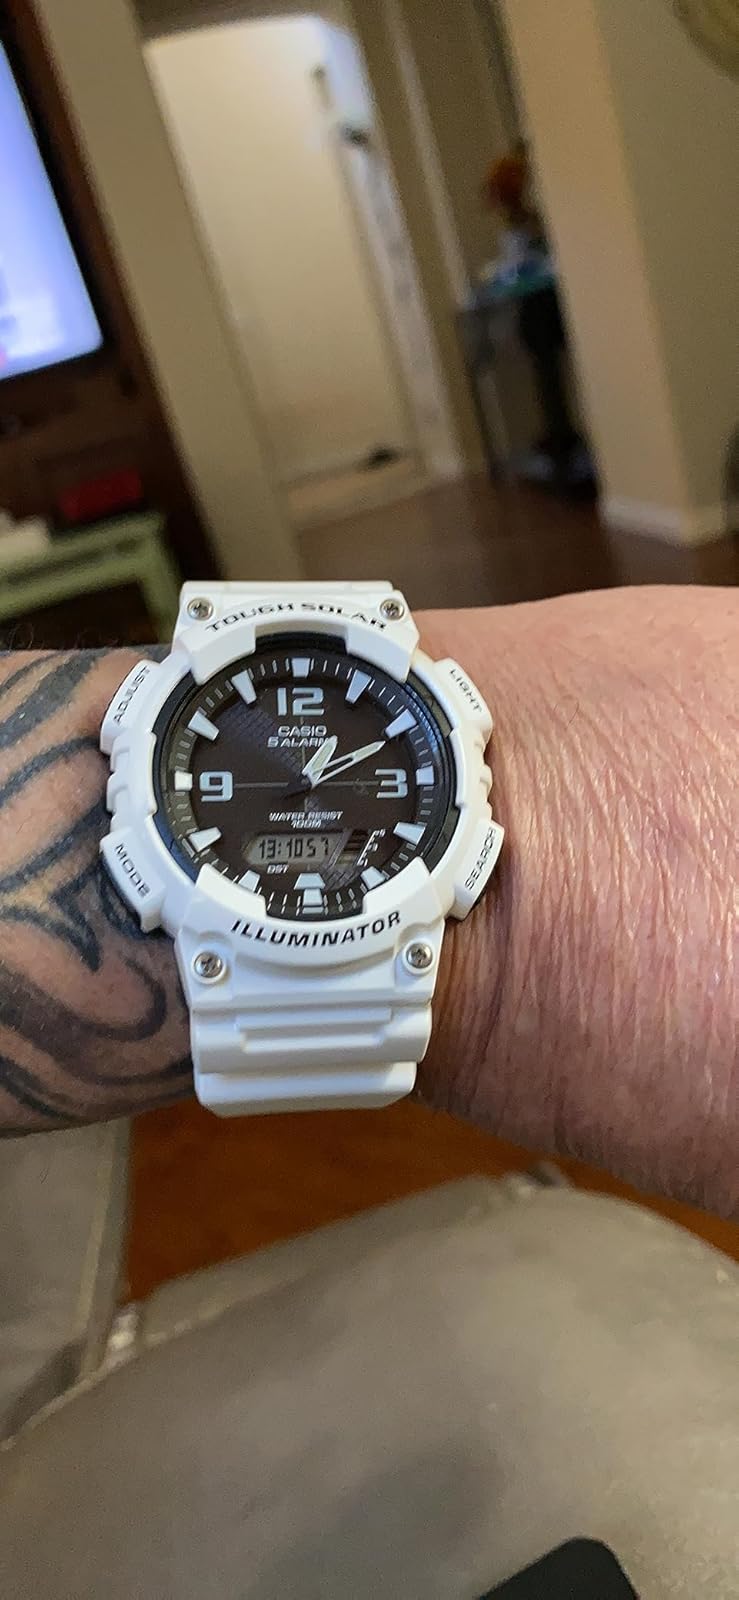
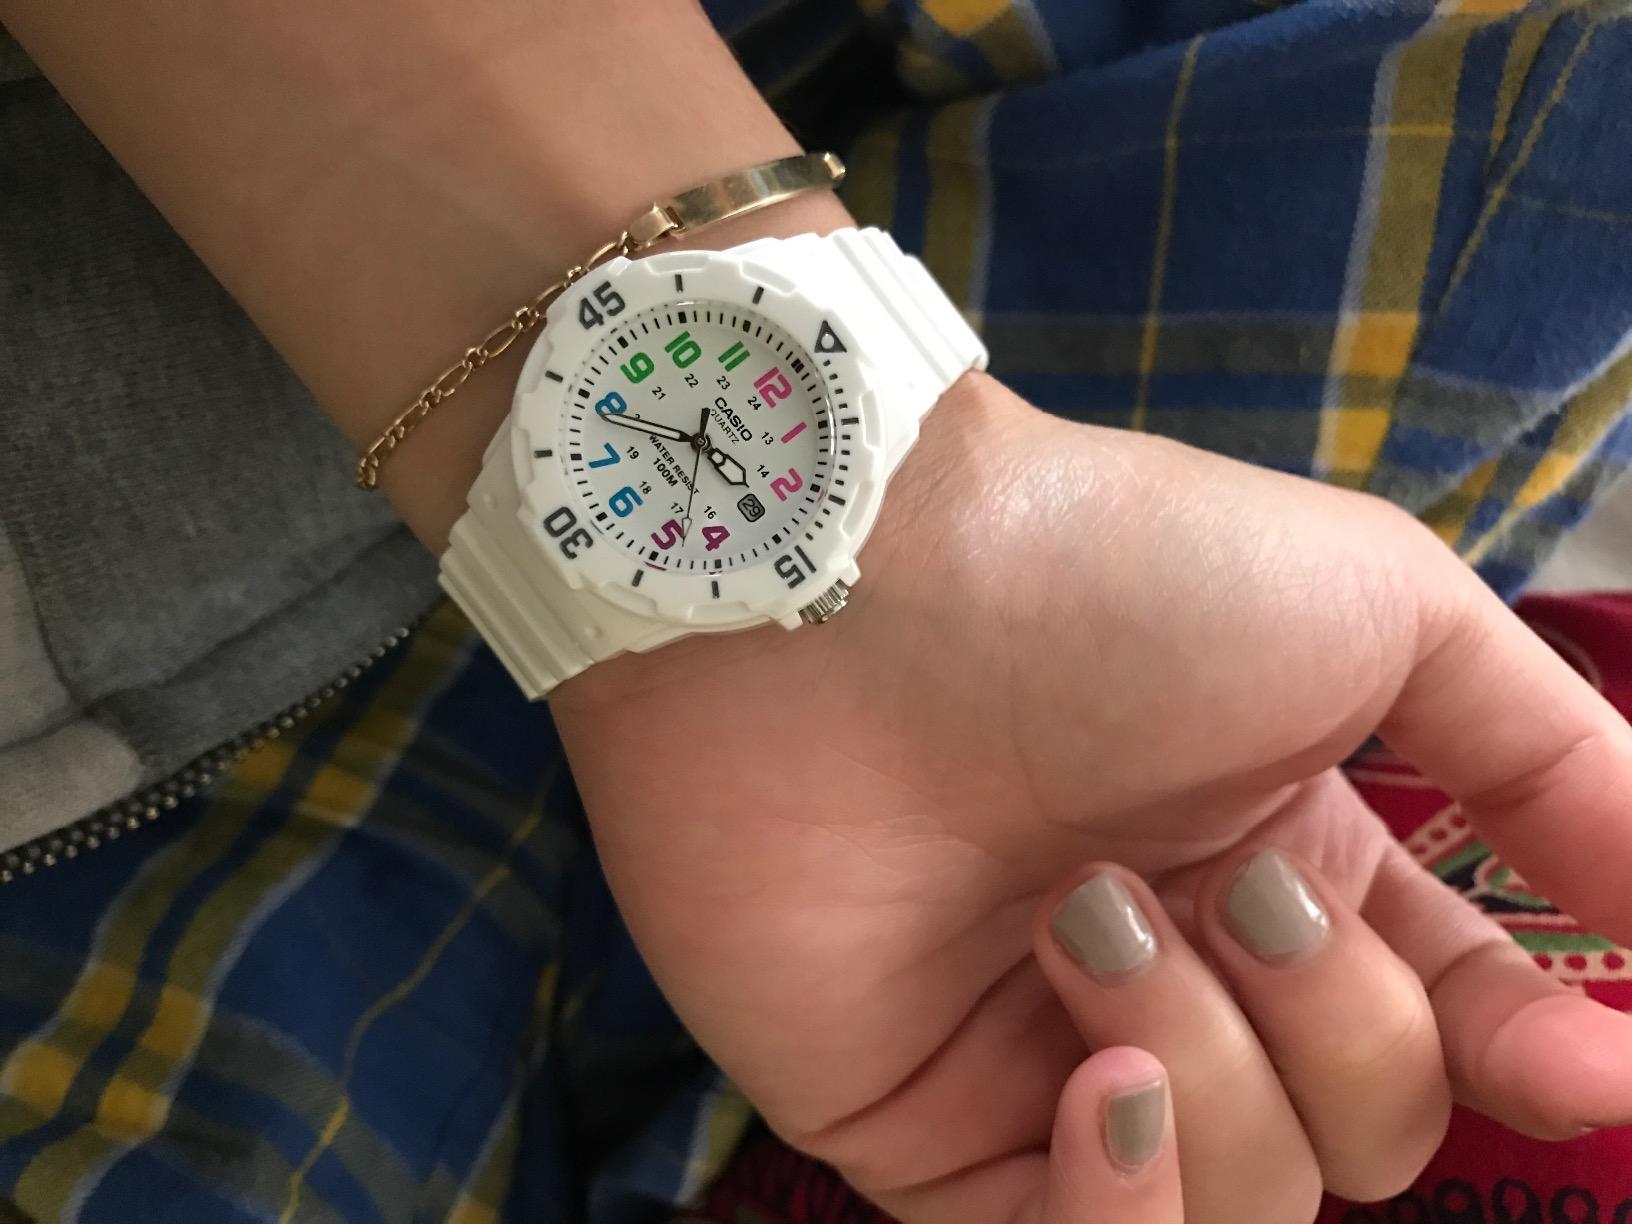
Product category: accessories_watch
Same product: no